Mayor of West Yorkshire

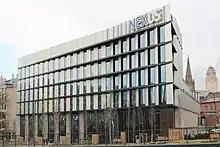
The Nexus building at the University of Leeds, where the devolution deal was signed

After further negotiations, it was announced in the March 2020 budget that the government and the West Yorkshire authorities had agreed a proposed West Yorkshire devolution deal.